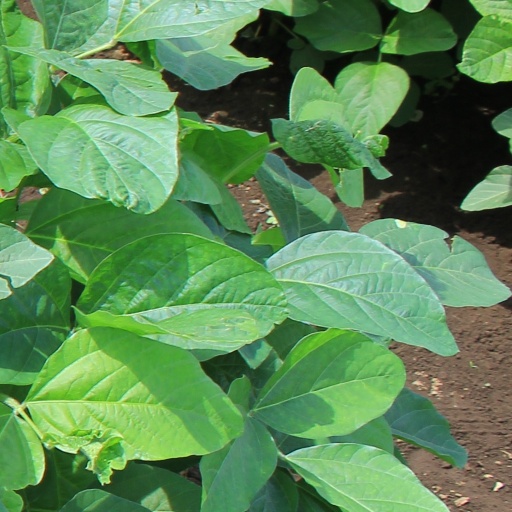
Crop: soybean